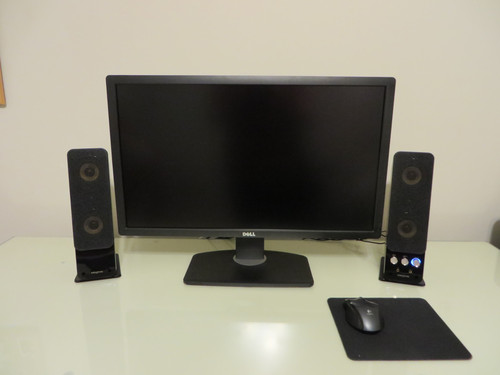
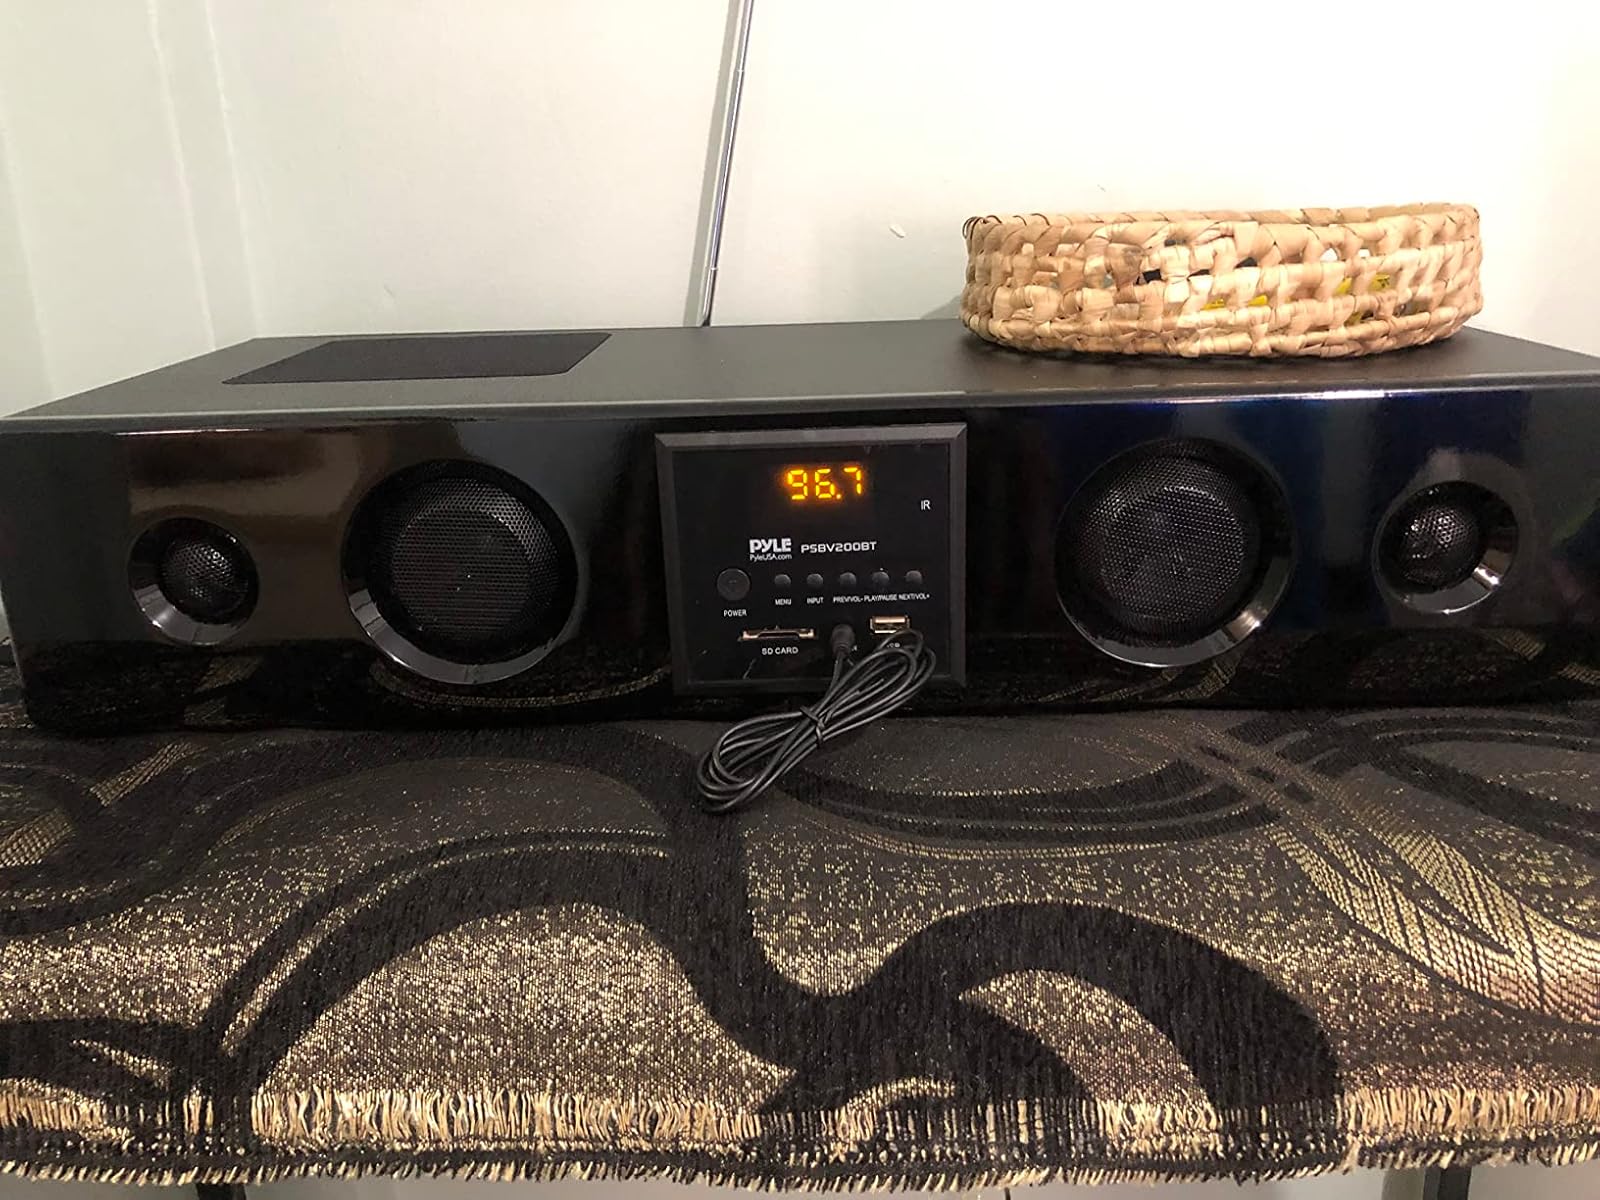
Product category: speaker
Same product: no